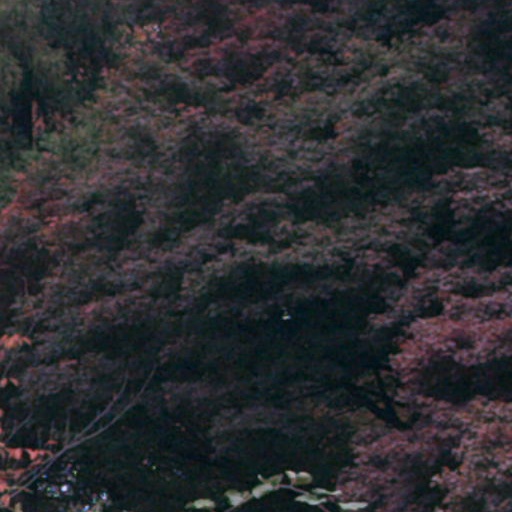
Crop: cassava